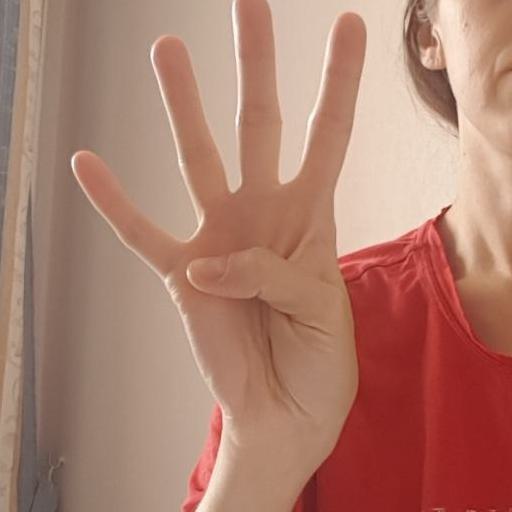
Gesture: four